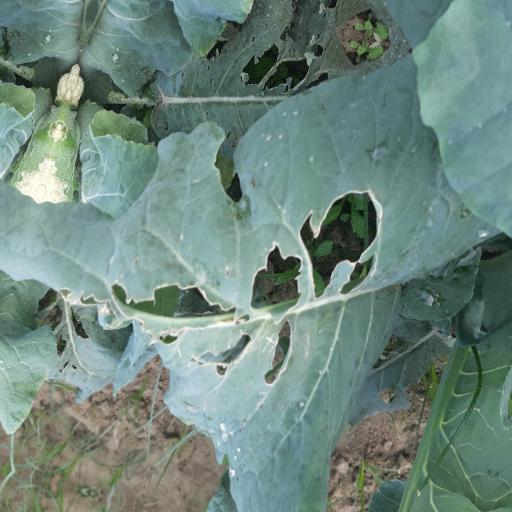
Label: Black Rot